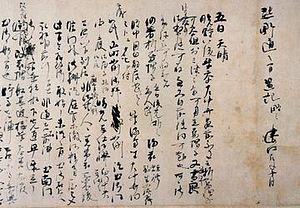
L'époque de Kamakura est l'une des 14 subdivisions traditionnelles de l'histoire du Japon. Cette période, qui commence en 1185 et s'achève en 1333, est placée sous l'autorité politique du shogunat de Kamakura. Elles constitue la première partie du « Moyen Âge » de l'histoire japonaise, qui va jusqu'à la fin du XVIᵉ siècle.
Le terme nikki, signifiant « journal » ou « note journalière », désigne au Japon plusieurs formes d’écrit à travers les siècles pouvant se rapprocher de journaux intimes, de notes administratives ou de recueils d’anecdotes et de poésie ; la dimension temporelle y est presque toujours présente. Ces journaux sont tenus suivant les époques par des catégories sociales variées et dans des optiques différentes. Originaire de Chine, le nikki connaît au Japon un développement fortement lié à la cour de Heian.
Le terme « trésor national » est utilisé au Japon depuis 1897 pour désigner les biens les plus précieux du patrimoine culturel du Japon,